Union Pacific 3985

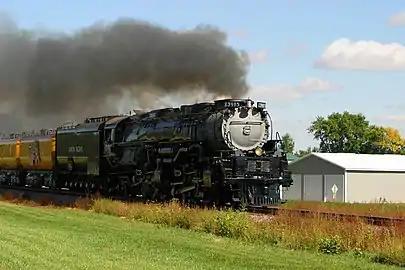
Union Pacific No. 3985 runs through Alton, Iowa, on October 1, 2008

Union Pacific 3985 is a four-cylinder articulated 4-6-6-4 "Challenger"-type steam locomotive built in July 1943 by the American Locomotive Company (ALCO) of Schenectady, New York, for the Union Pacific Railroad. No. 3985 is one of only two Challengers still in existence and the only one to have operated in excursion service.